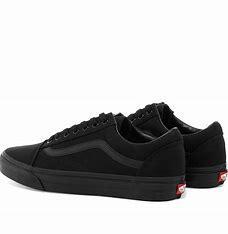
Brand: Vans
Model: UA Old Skool